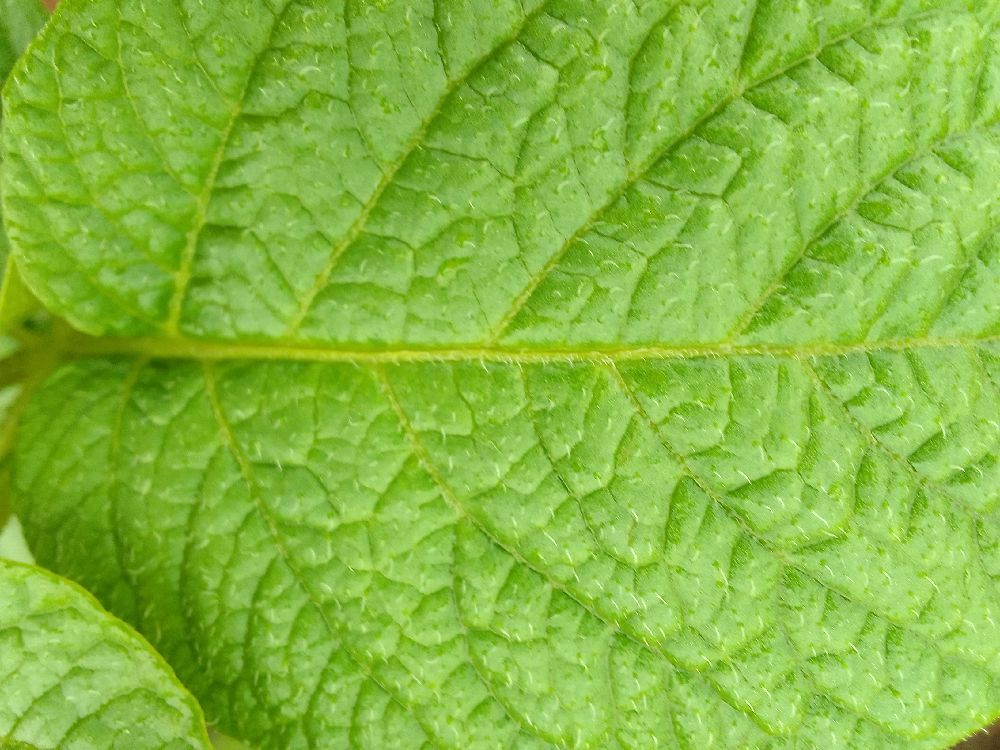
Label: Healthy